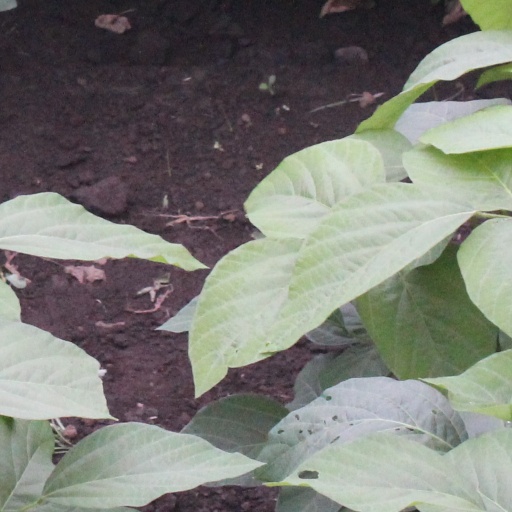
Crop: soybean